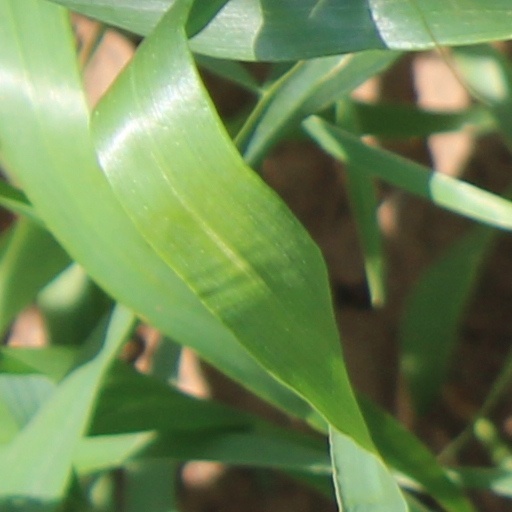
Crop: wheat